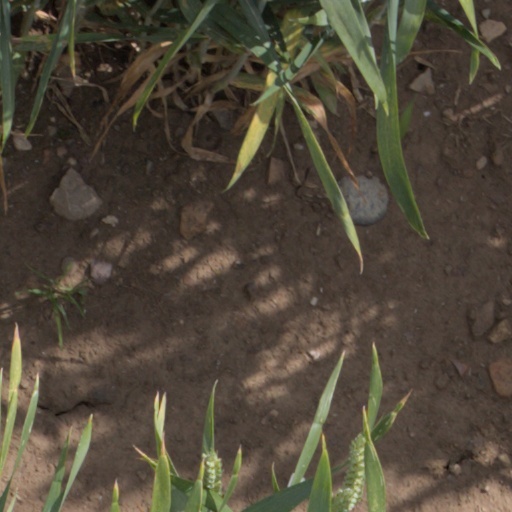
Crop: wheat